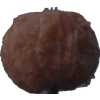
Label: orange_peeled